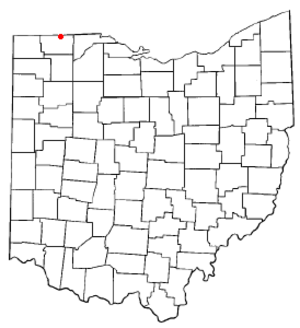
Lyons est un village du comté de Fulton, dans l’Ohio, aux États-Unis.